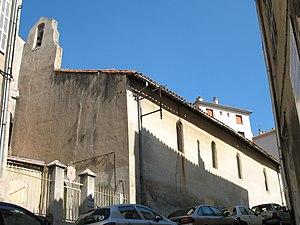
Chapelle des Pénitents gris Aubagne (vue Nord)
Cet article recense les monuments historiques des Bouches-du-Rhône, en France.
La Chapelle des Pénitents gris est une chapelle située à Aubagne, dans le département des Bouches-du-Rhône, en France. Elle fait l’objet d’une inscription au titre des monuments historiques depuis le 29 juin 1927.